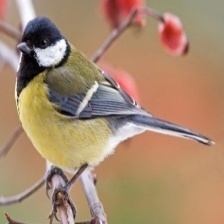
Species: PARUS MAJOR
Scientific name: PARUS MAJOR
ImageNet parent category: chickadee